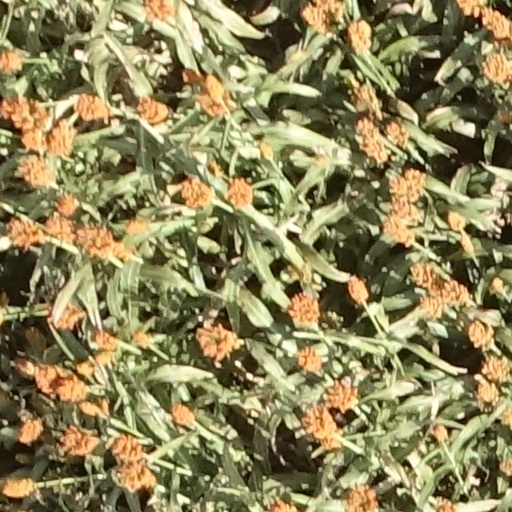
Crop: sorghum